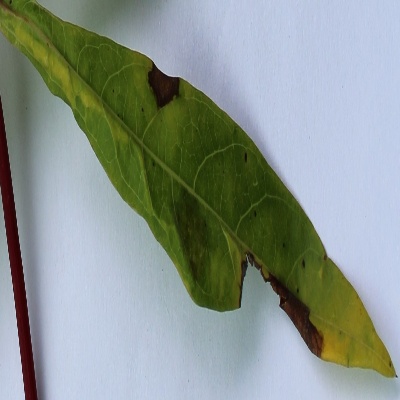
Crop: Cassava
Condition: brown spot